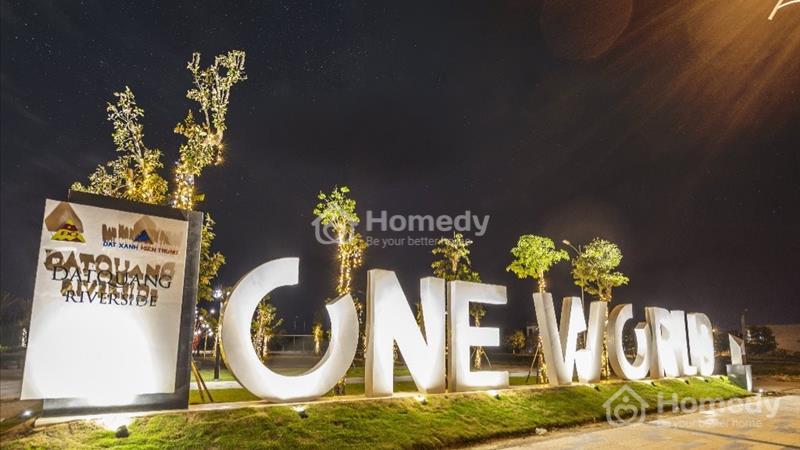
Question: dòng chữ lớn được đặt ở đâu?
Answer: dòng chữ lớn được đặt bên một gờ cỏ